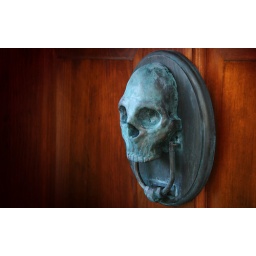
This is a door knocker I made for the house in Vienna.